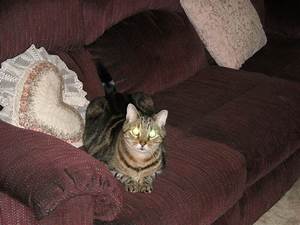
Label: gatto